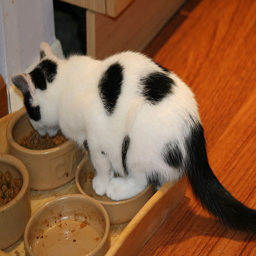
a cat stands in an empty food dish and eats from another that has food
A kitten eating from a pet dish on the floor
a kitty standing in an empty food dish eating from aniother
A cat standing in one food dish while eating out of another dish.
A small cat eating from a dish on the ground.